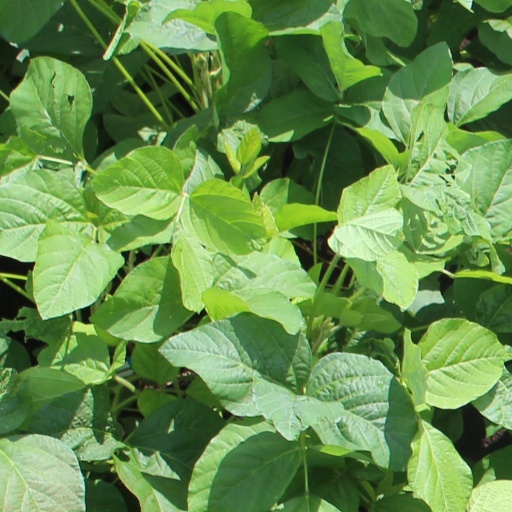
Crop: soybean